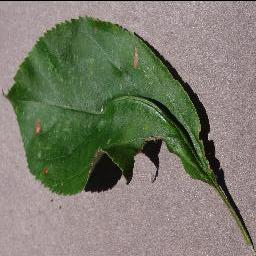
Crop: apple
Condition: black_rot